Bill Nace

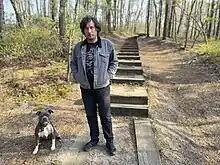

Bill Nace is an American experimental guitarist and visual artist, from New Jersey. Nace has collaborated with Joe McPhee, Steve Gunn, Thurston Moore, Yoko Ono, Okkyung Lee, and Kim Gordon. With Gordon, Nace is part of the experimental electric guitar duo Body/Head.